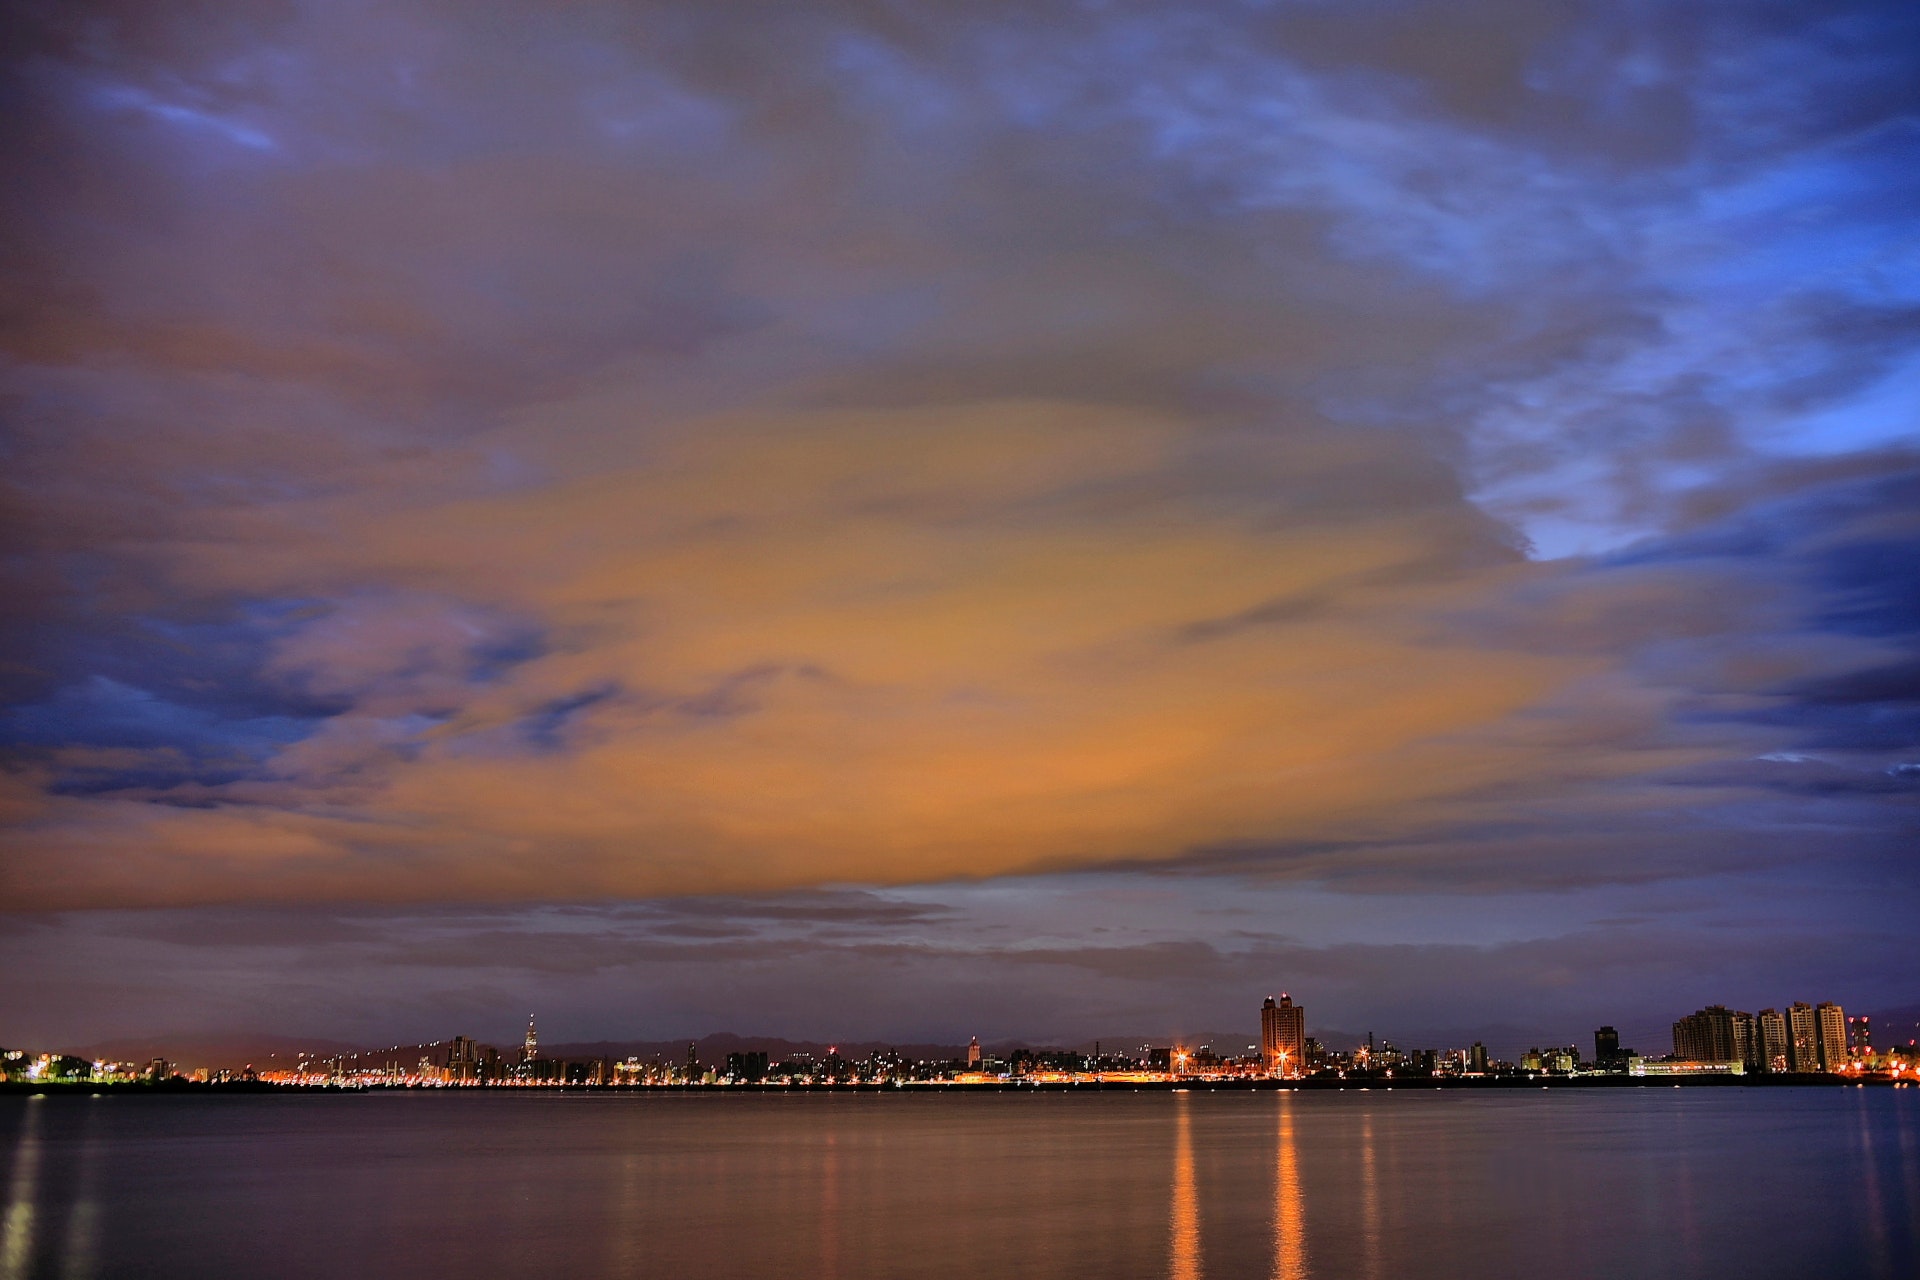
sky, cloud, afterglow, horizon, dusk, water, blue, evening, reflection, night, sunset, river, daytime, atmosphere, city, morning, purple, skyline, cityscape, waterway, dawn, urban area, sunrise, lake, calm, sea, architecture, downtown, meteorological phenomenon, cumulus, bank, darkness, metropolis, reservoir